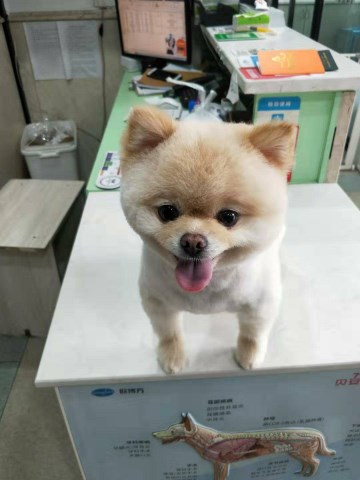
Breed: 1936-n000005-Pomeranian